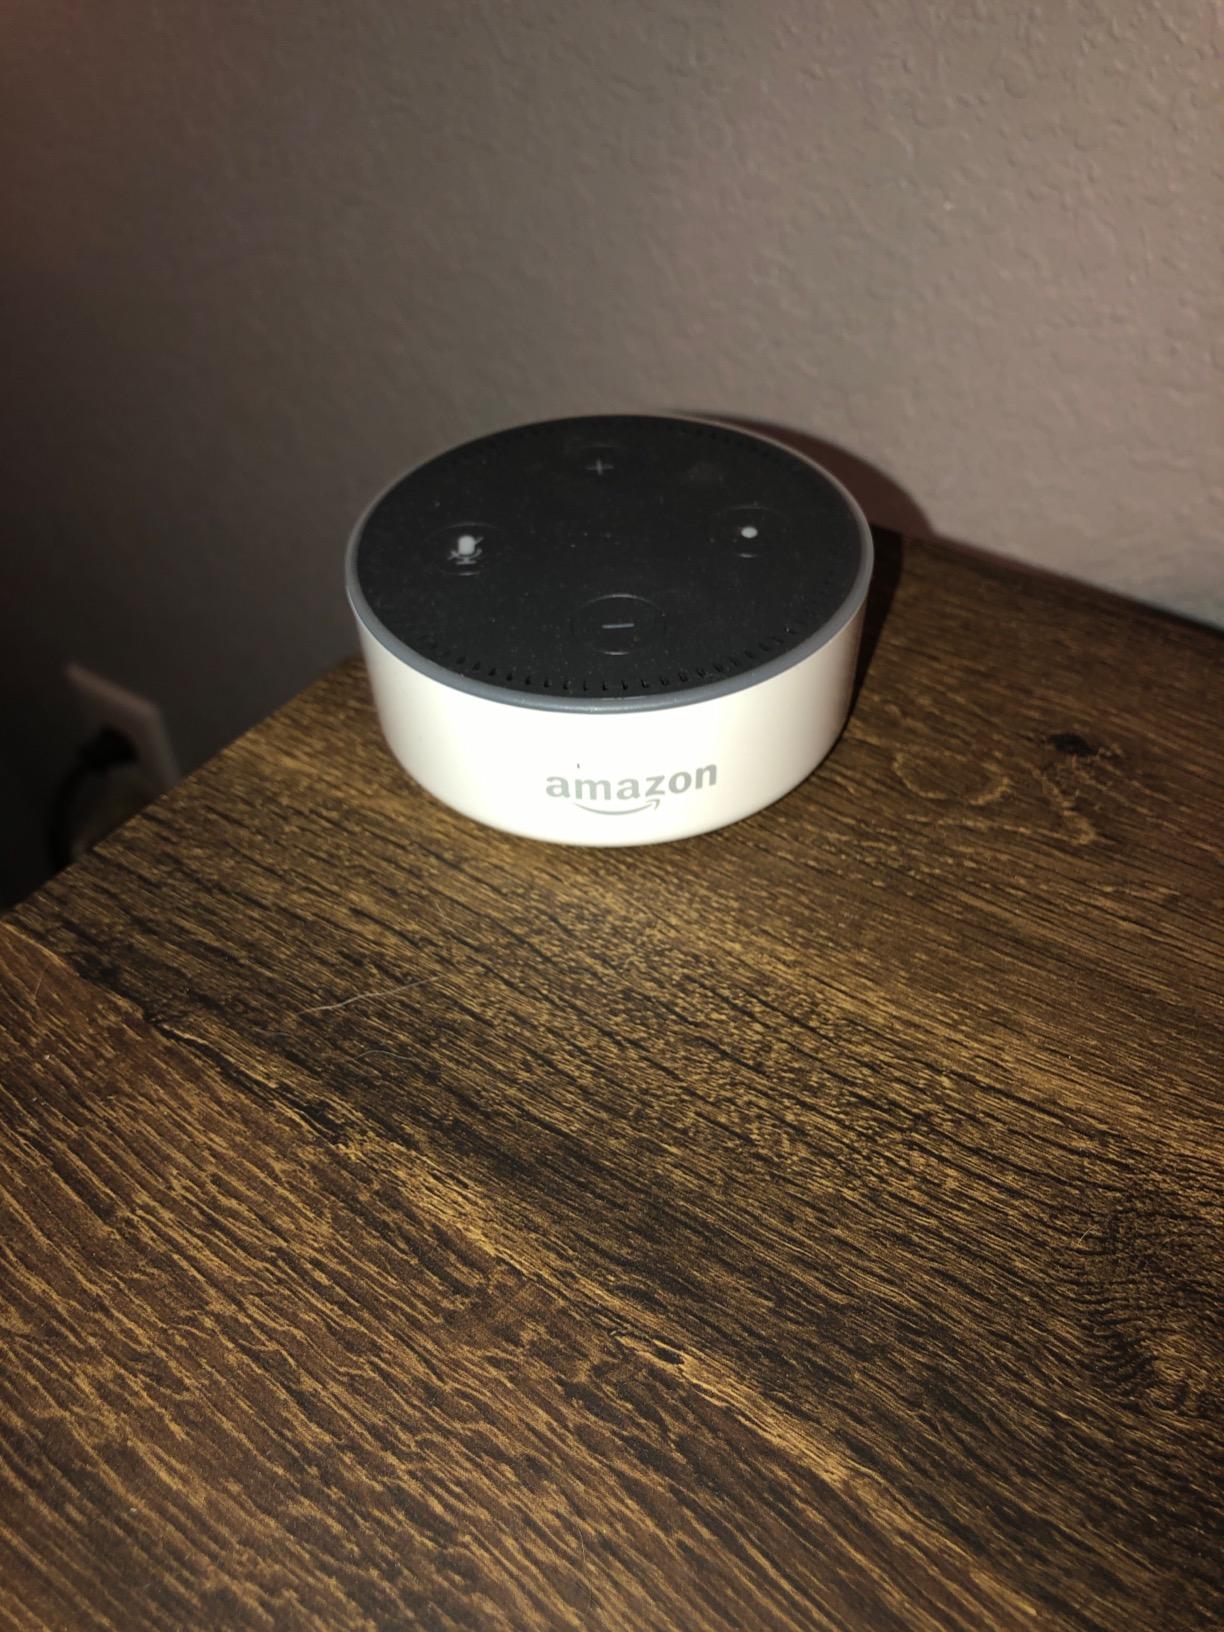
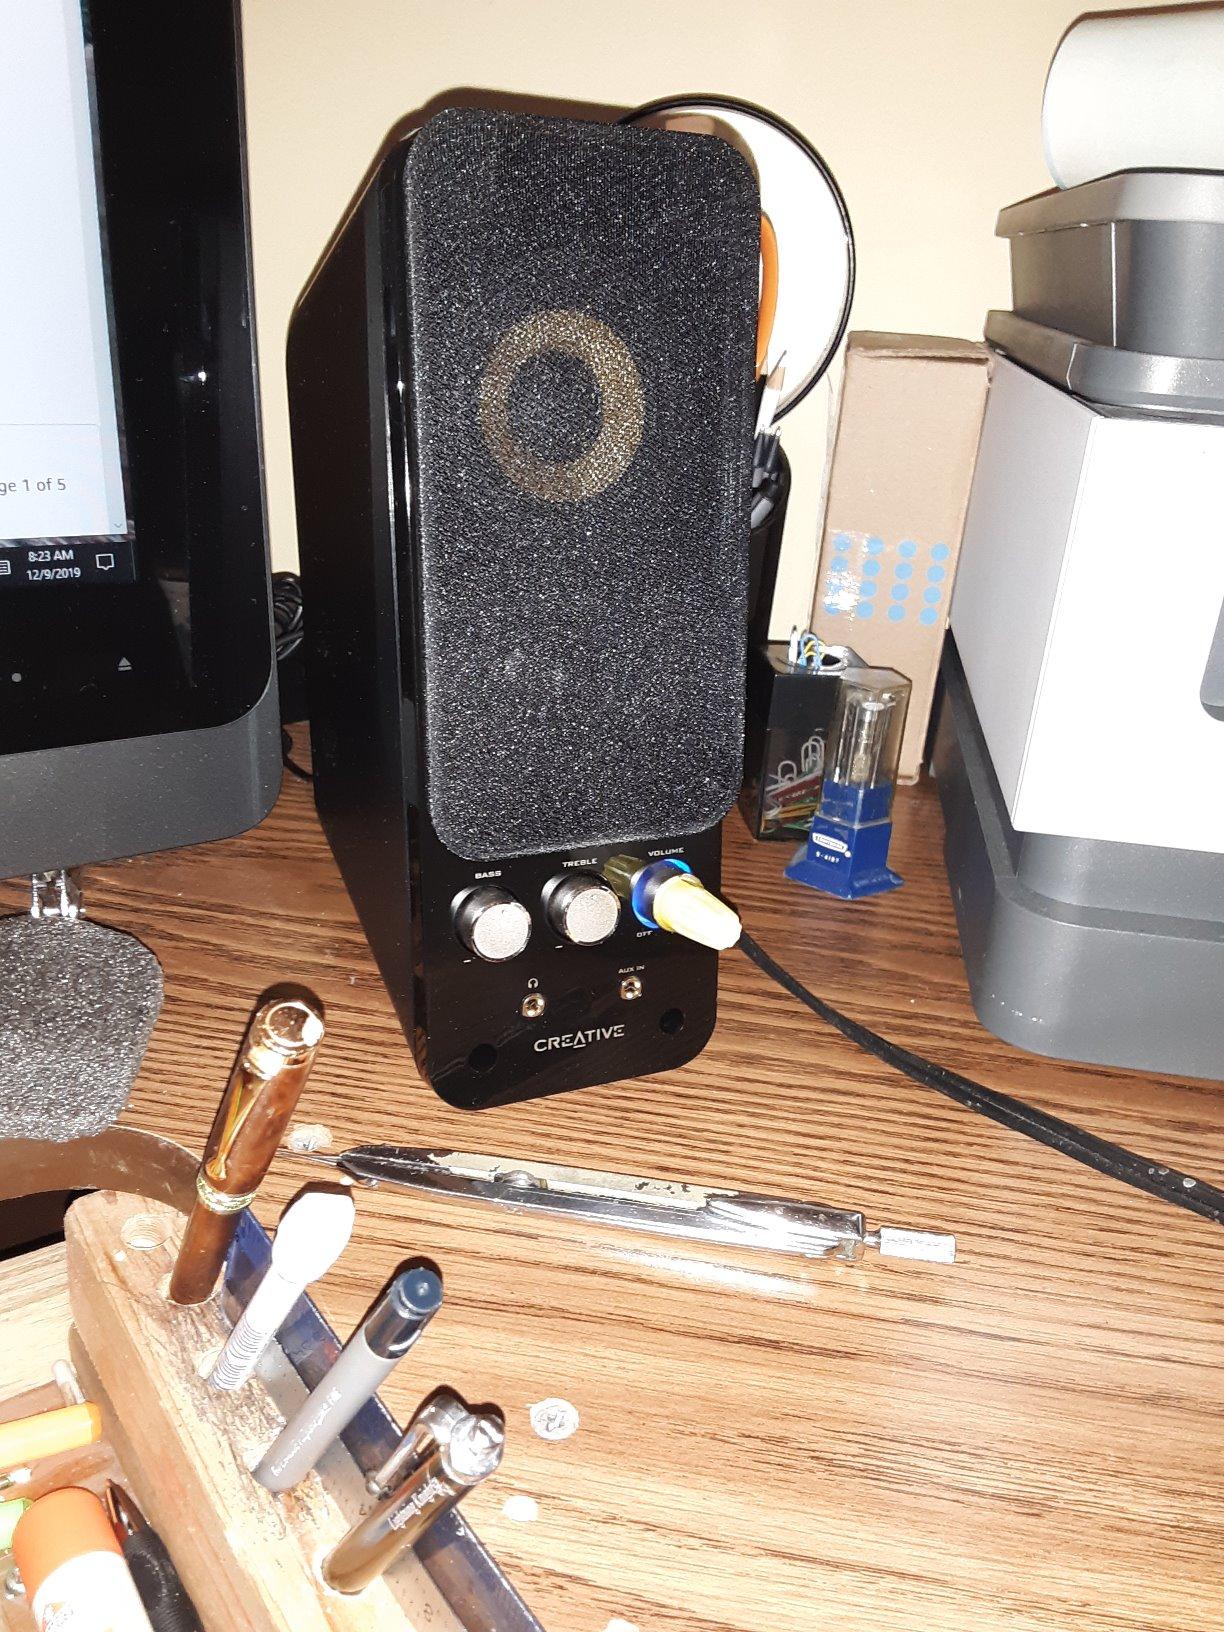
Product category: speaker
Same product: no